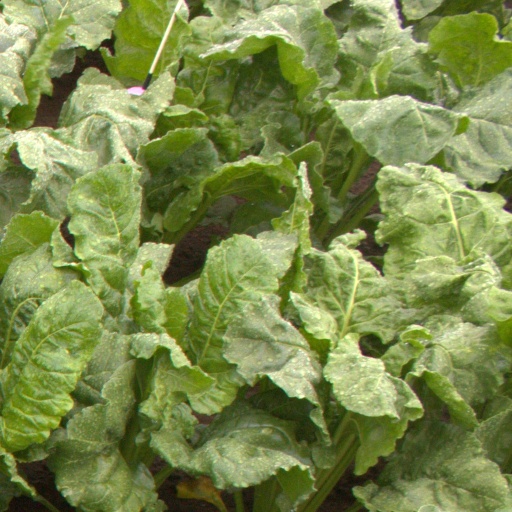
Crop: sugar beet